KiHa 100 series

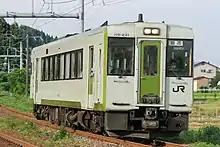
Joetsu Line KiHa 110–200 series in July 2022

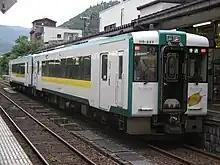
Rikuu East Line KiHa 110–200 series in August 2007

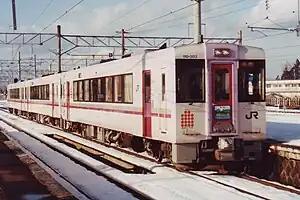
KiHa 110–300 series DMU on "Akita Relay" service at Akita Station in January 1997

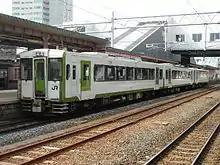
KiHa 111-0 + KiHa 112–0 at Morioka Station on a "Hamayuri" rapid service in March 2007

Three 2-car sets were built by Niigata Tekkō and delivered to Morioka Depot in March 1991. These were generally built to the same specifications as the full-production KiHa 110-0 cars, with plug doors, pipe-style front-end skirts. All cars are equipped with Niigata DMF13HZA engines, and have lightweight bolsterless DT58A motored bogies and TR242 trailer bogies.